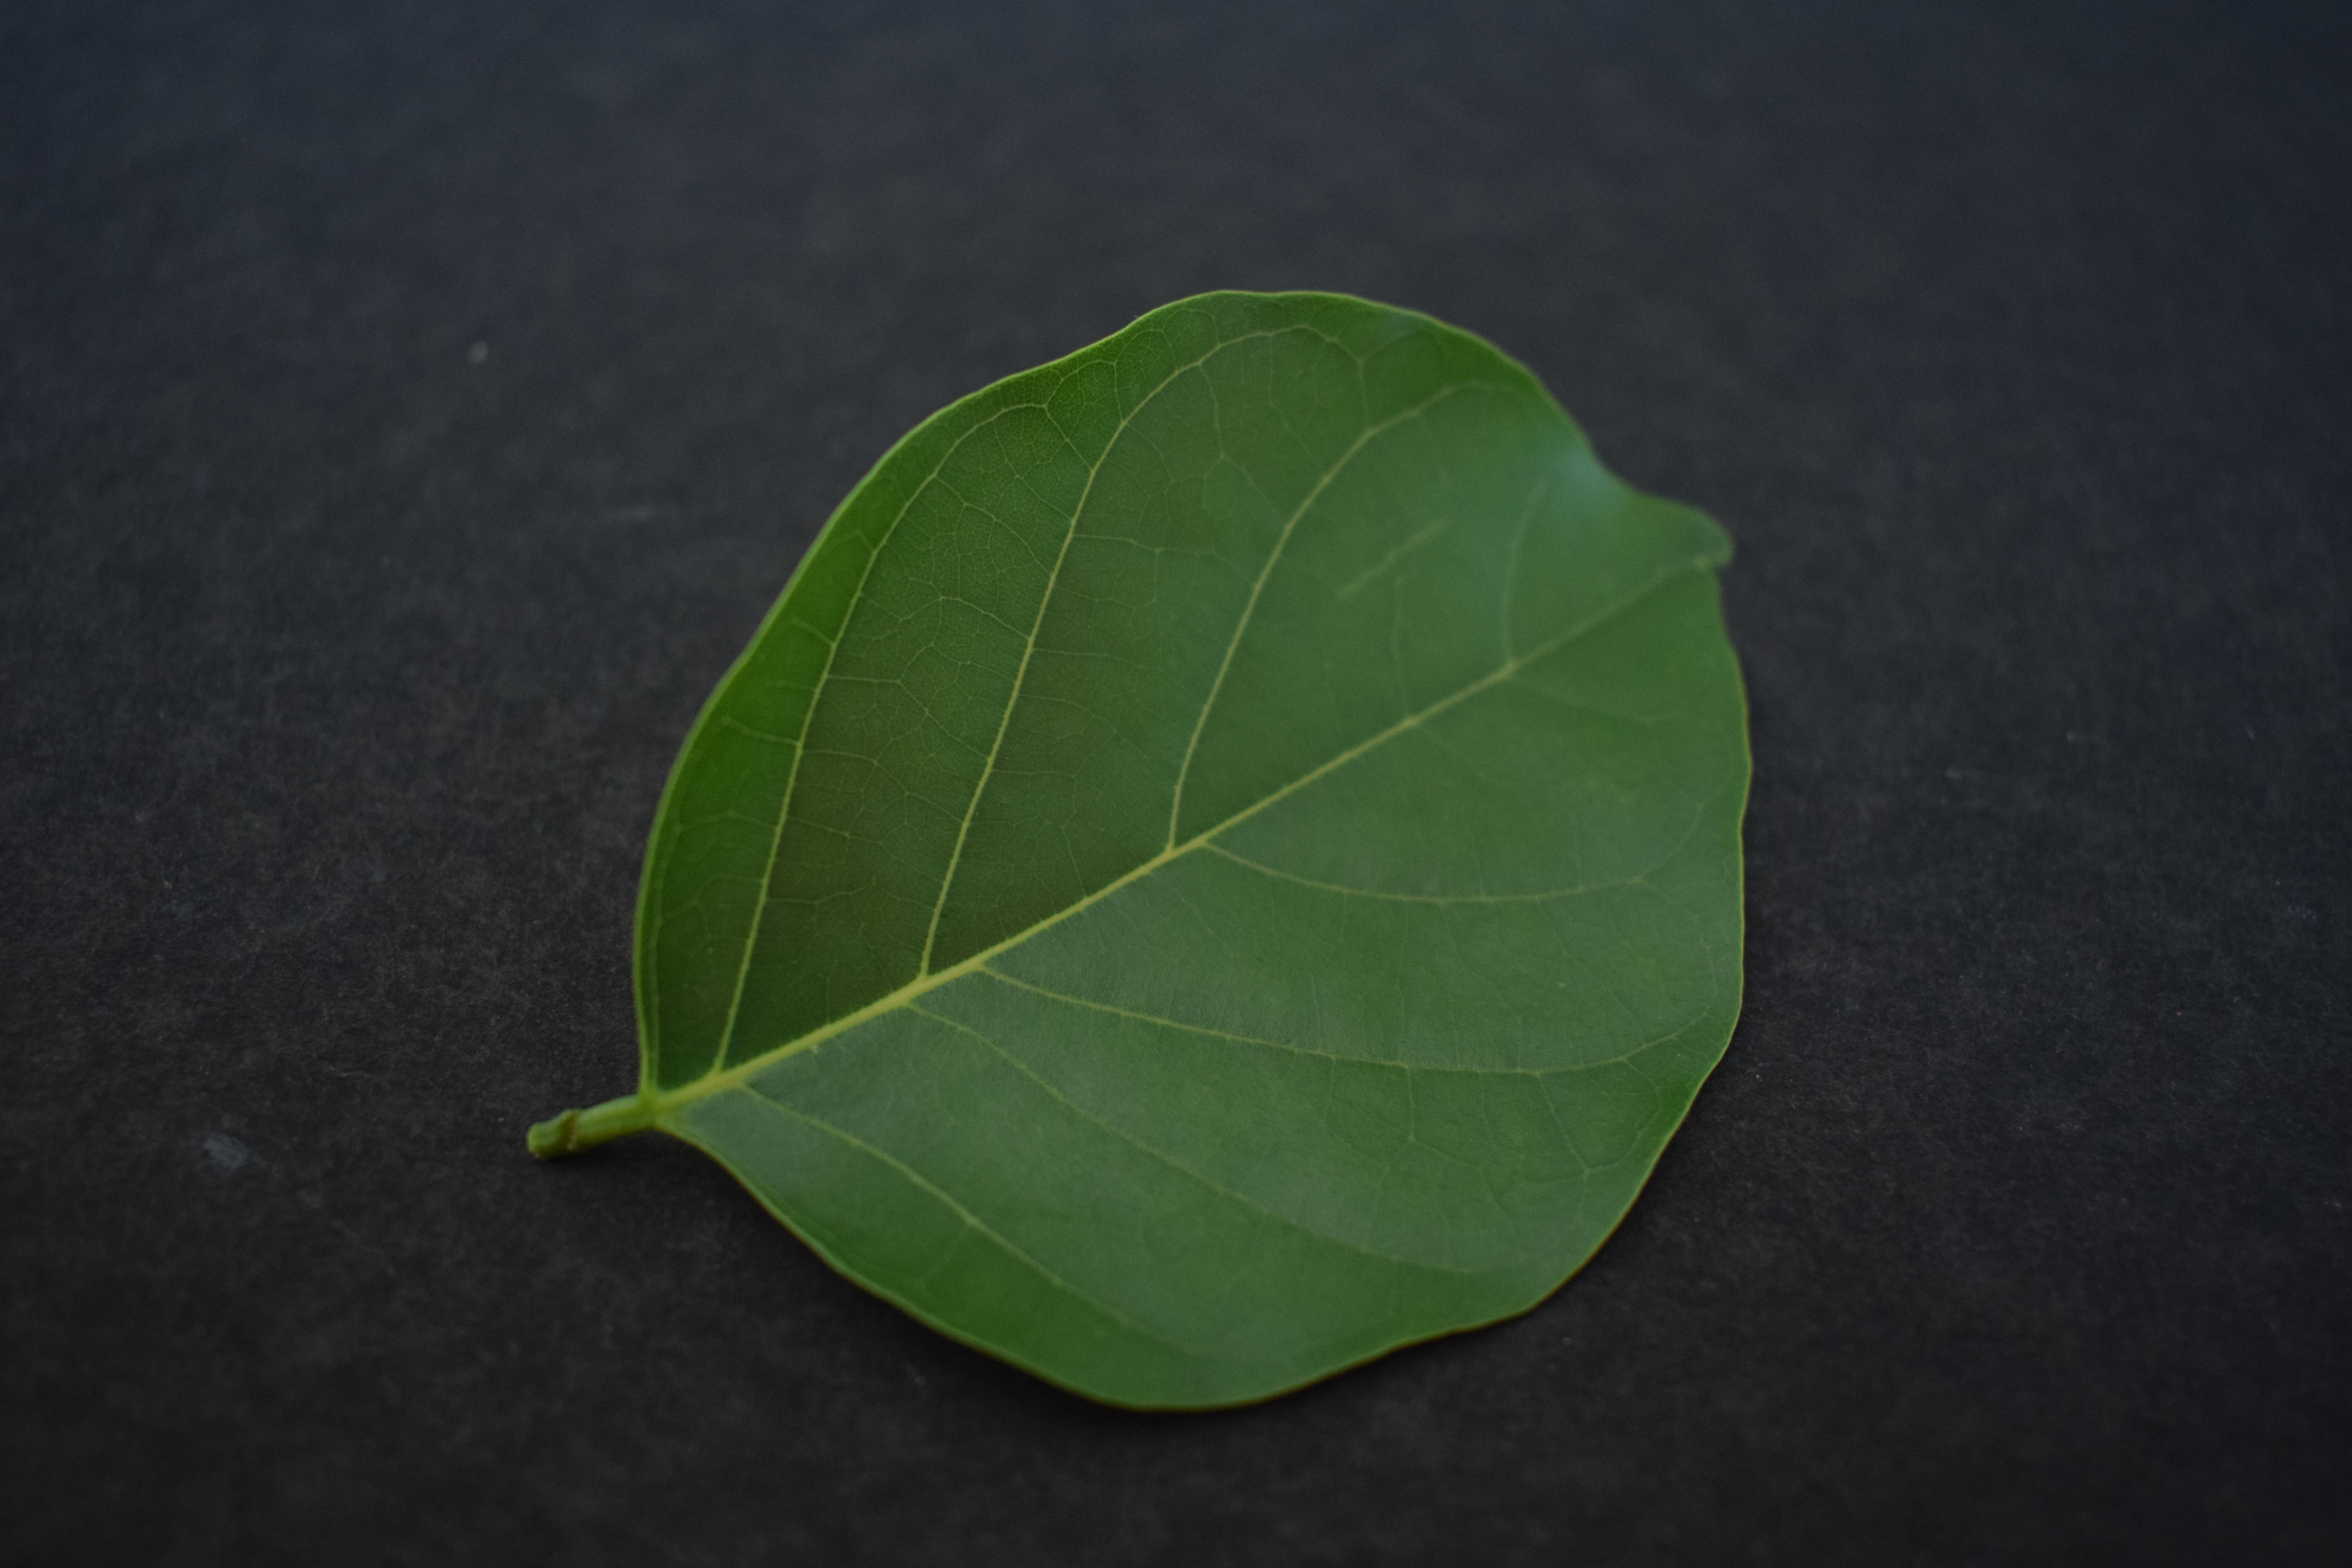
Plant species: Pongamia Pinnata